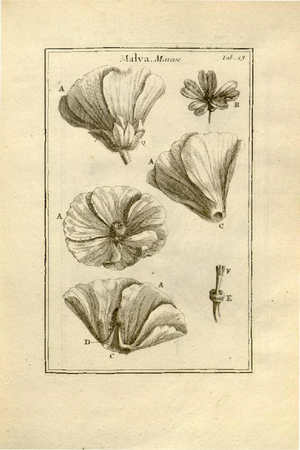
Claude Aubriet est un peintre français d'histoire naturelle, né en 1665 ou 1651 à Châlons-en-Champagne ou à Moncetz, mort à Paris le 3 décembre 1742.